Jonas Radvanas

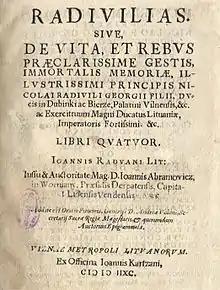
Title page of "Radivilias" (1592)

The Latin poem "Radivilias" is one of the major works of the 16th-century Lithuanian literature and one of the best examples of Renaissance literature in Lithuania. It is dedicated to Mikołaj "the Red" Radziwiłł (1512–1584) and his major military victories in the Livonian War . However, the poem goes beyond a simple panegyric and paints a broader patriotic image of the Grand Duchy of Lithuania, its history, geography, and culture. The work was commissioned by Jan Abramowicz, one of Radziwiłł's political allies and later Voivode of Smolensk. The poem was first published in 1592 in Vilnius together with several other Latin works by Andreas Volanus, , and others.